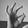
ASL letter: F